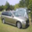
Label: automobile